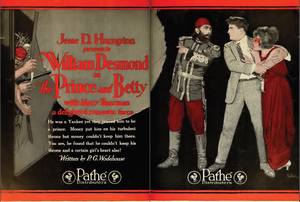
The Prince and Betty est un film muet américain de Robert Thornby, sorti en 1919. Boris Karloff y participe dans un rôle non crédité. Le film est tiré d'une œuvre littéraire éponyme de P. G. Wodehouse.